Vietnamese art

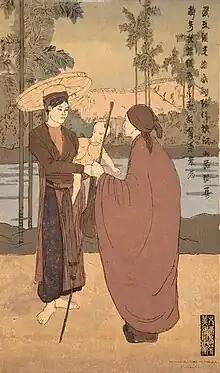
Nhất Linh, "La Tonkinoise Et La Vieille Sage", 1926

Propaganda poster painted during the period of "operation rolling thunder" in 1965 reflects a clear anti-colonial and anti-imperial messages. Likely inspired by the Soviets and Communist Chinese, they carried a political intention. Following strictly to the culture of new Vietnam in Ho Chi Minh's concept, was to "stimulate intellectual and artistic creativity for art and cultural development".